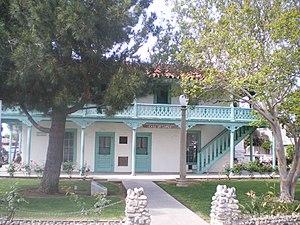
Ceci est la liste des lieux historiques inscrits sur le registre national dans le comté de Los Angeles en Californie.